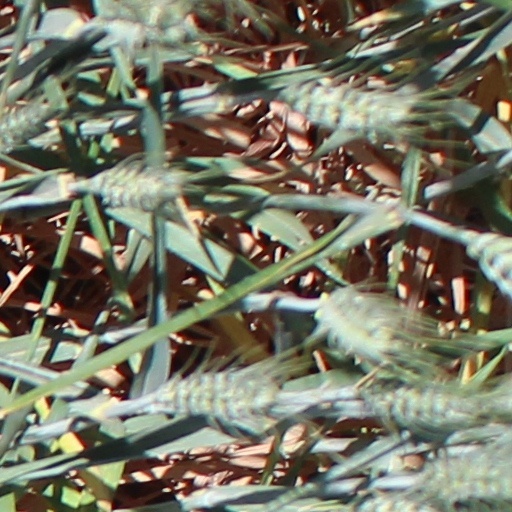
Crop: wheat